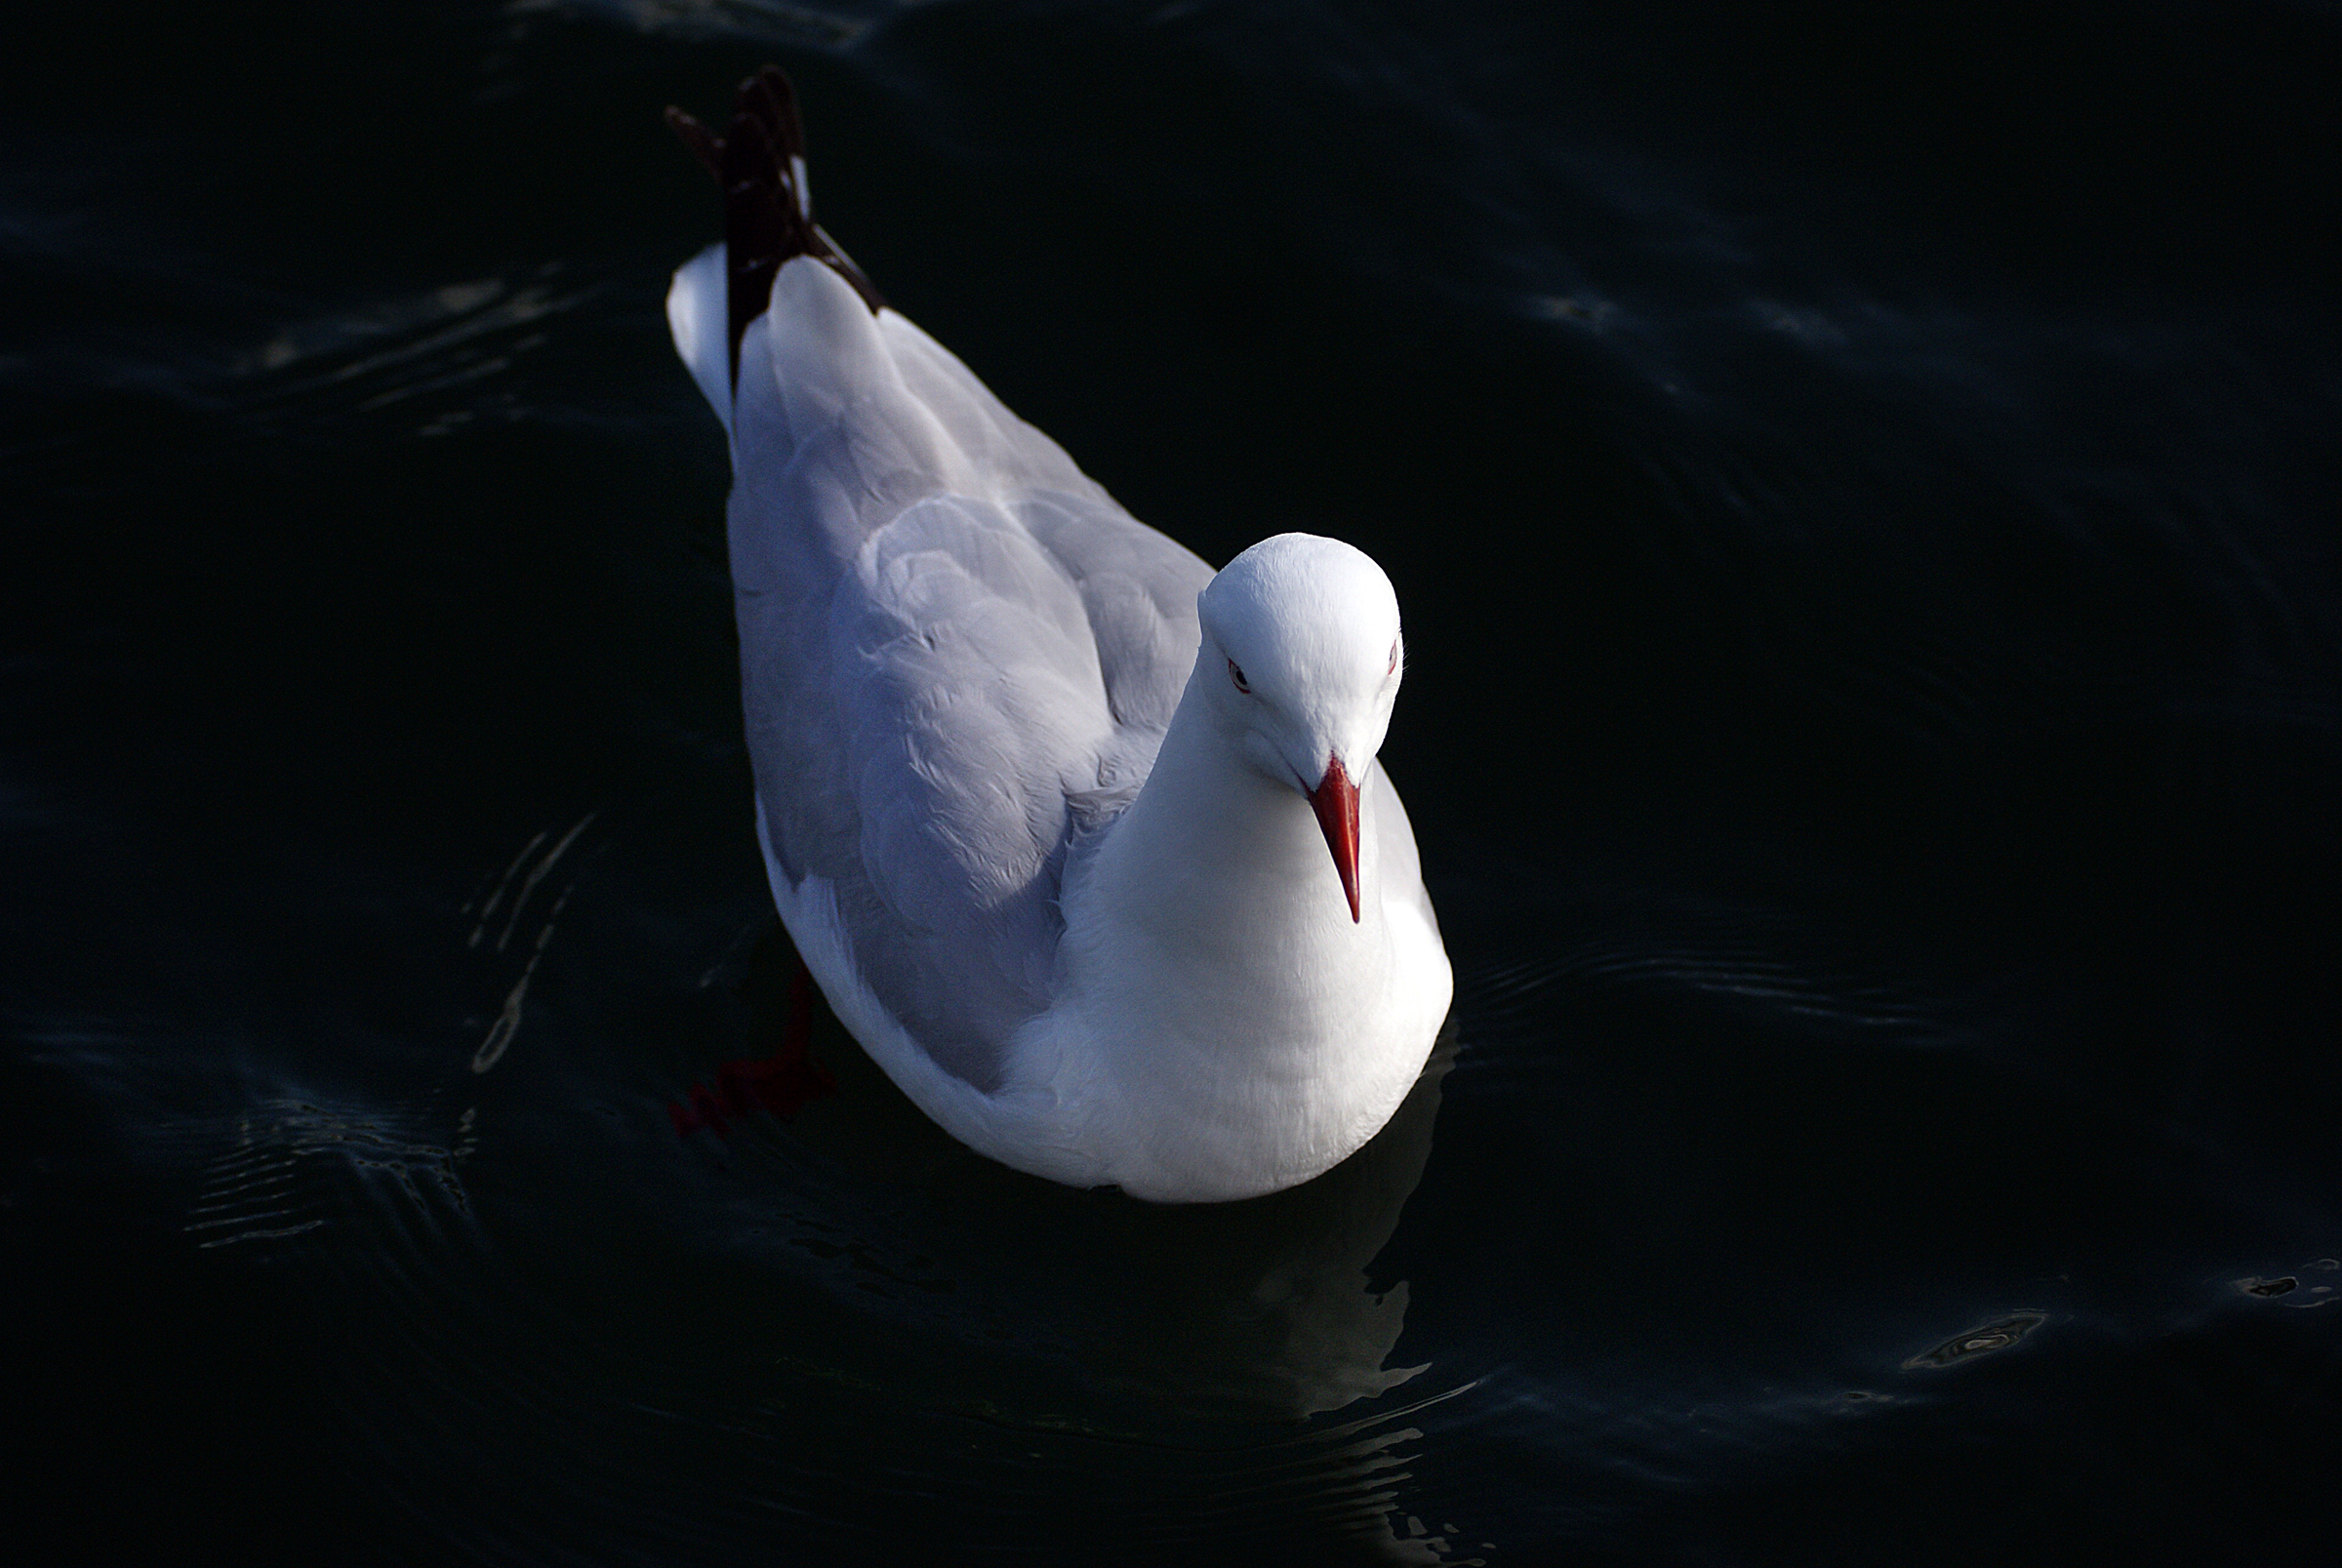
bird, wing, reflection, beak, swan, gulls, seabirds, vertebrate, waterfowl, flickrsbestcreatures, sonydslra300, redbilledgull, newzealandnativebird, water bird, ducks geese and swans